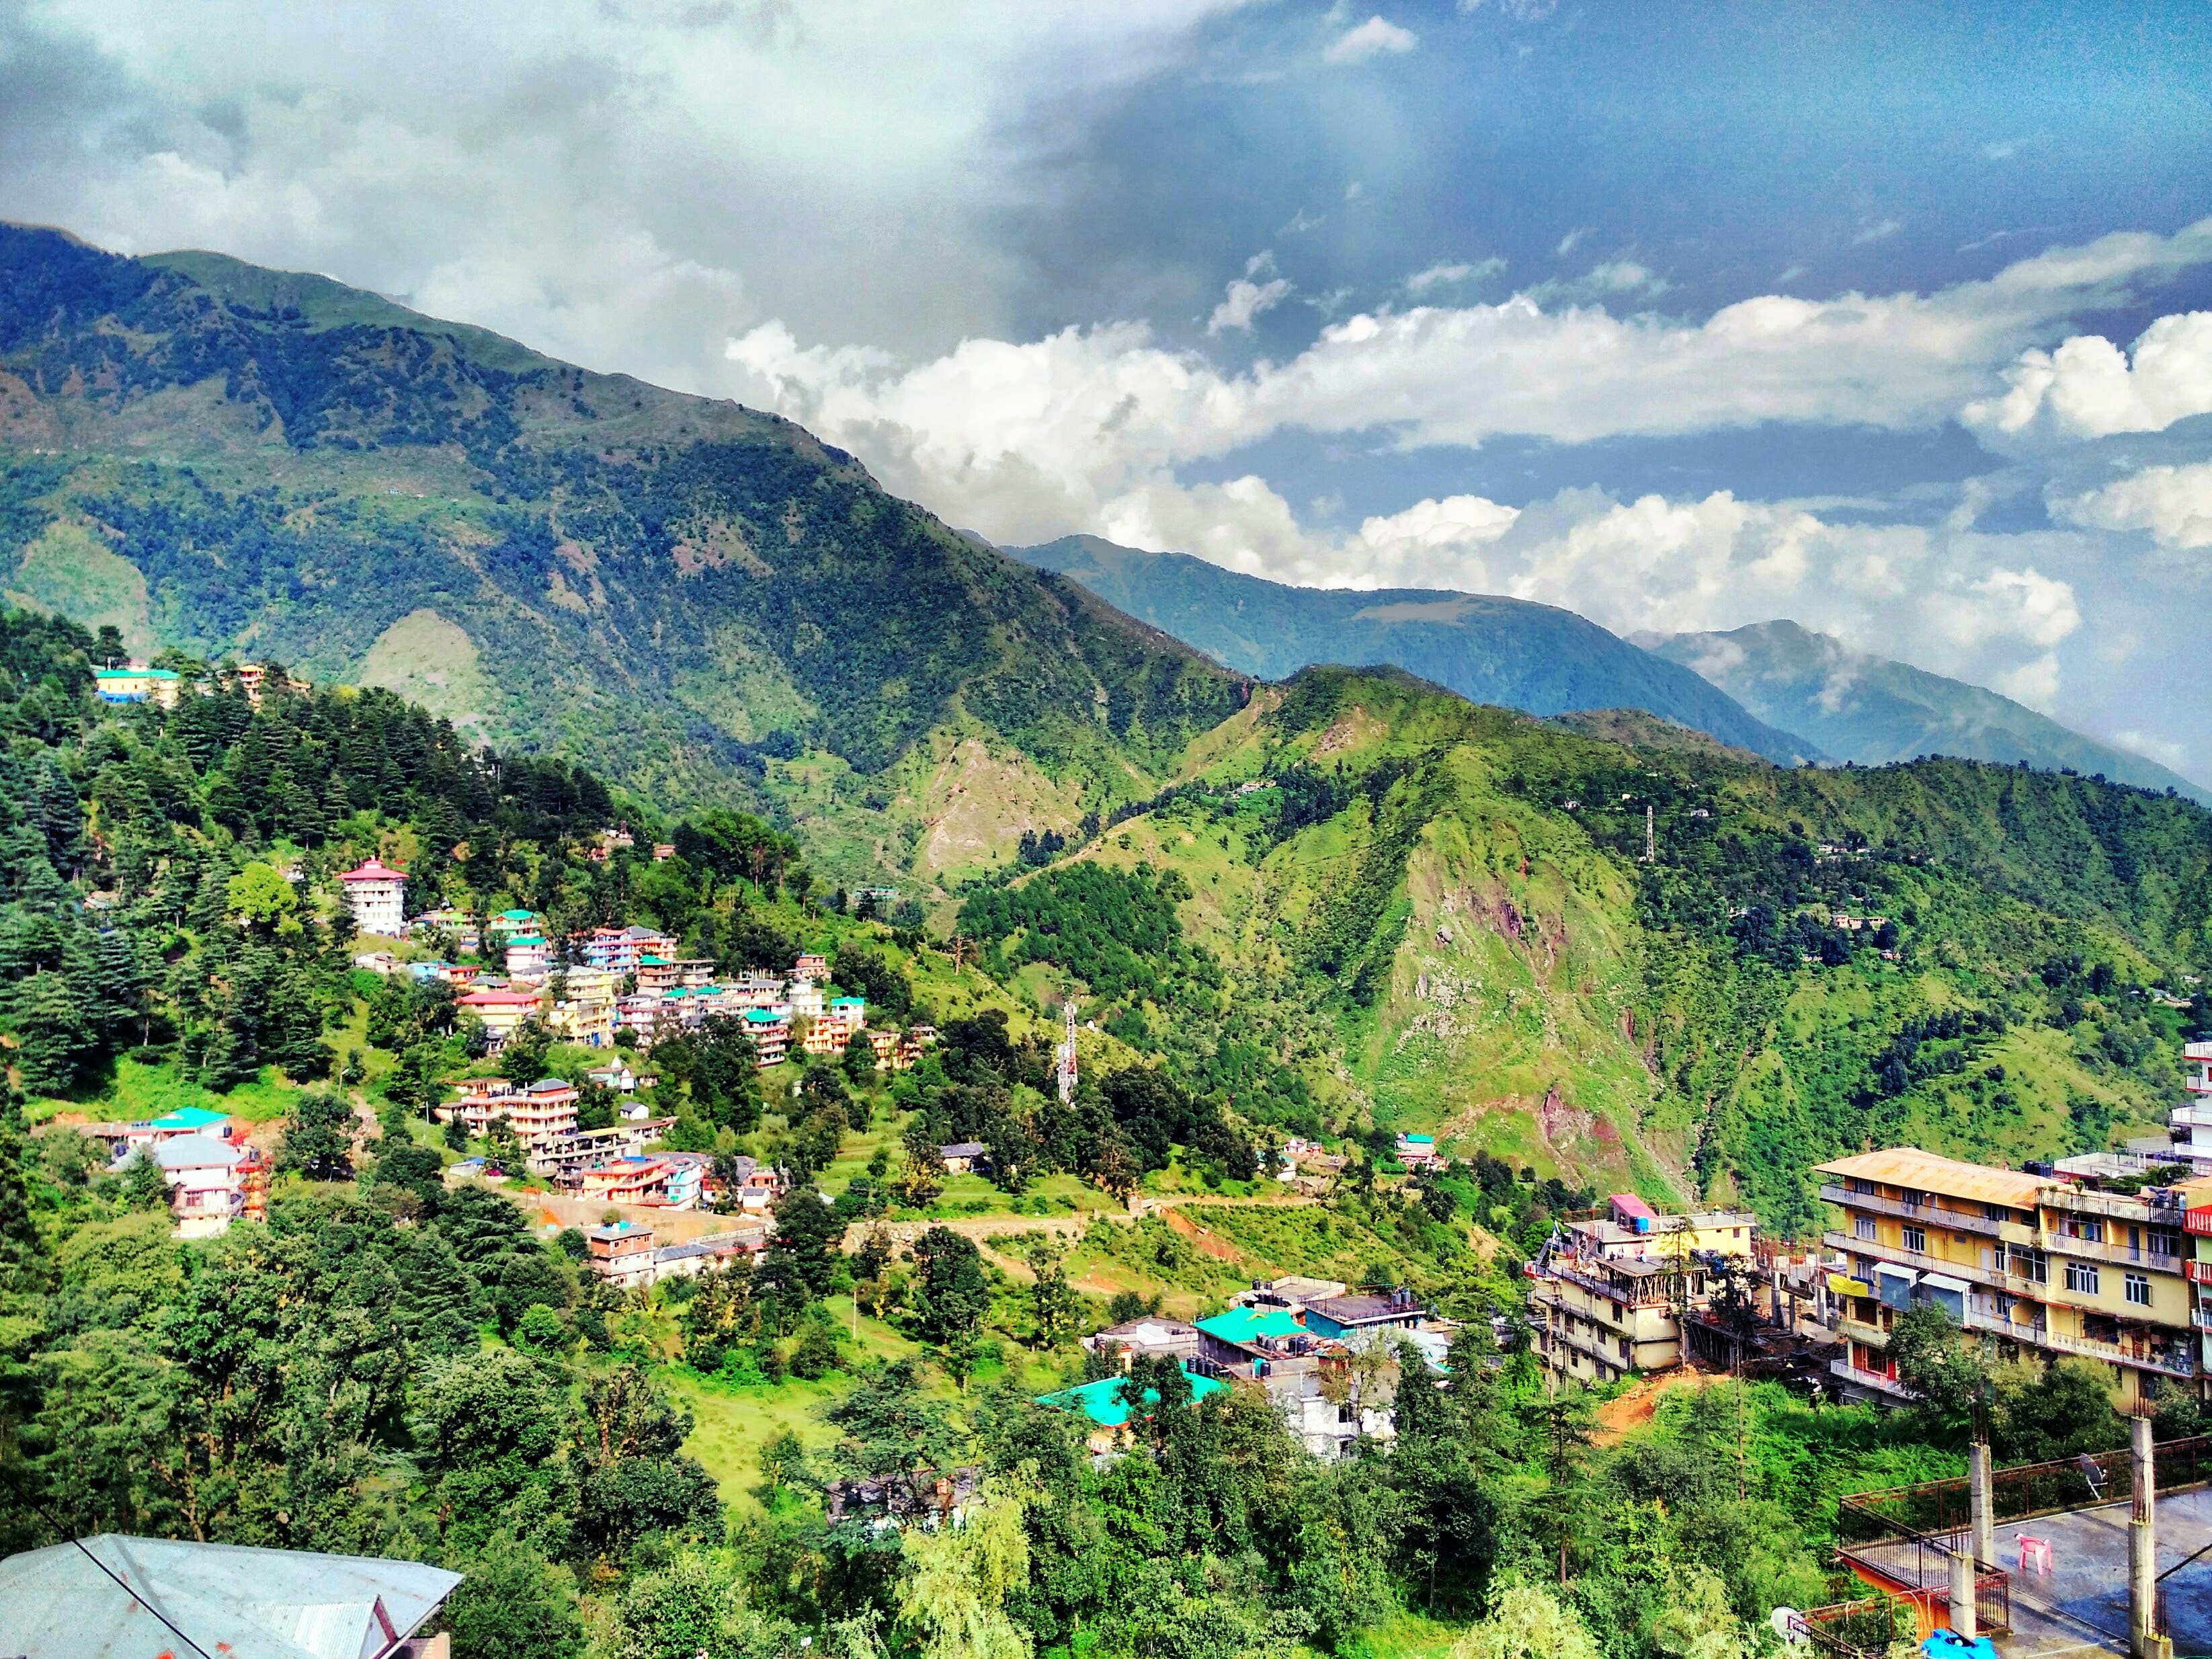
mountainous landforms, mountain, hill station, sky, nature, mountain village, highland, hill, cloud, town, mountain range, natural landscape, wilderness, human settlement, village, mount scenery, tourism, rural area, tree, valley, city, landscape, photography, vacation, jungle, ridge, residential area, house, world, leisure, forest, road, suburb